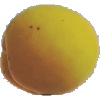
Label: Peach 2